Zero4 Champ

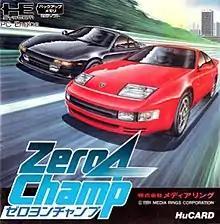

is a series of racing games created by Yutaka Kaminaga at Media Rings, which started in 1991 with the PC Engine title "Zero4 Champ".